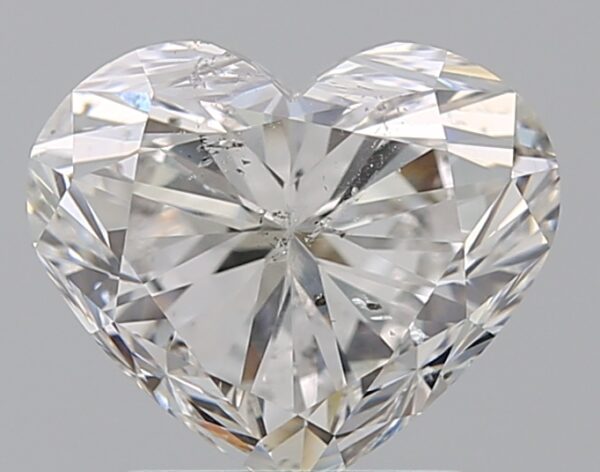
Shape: heart
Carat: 2
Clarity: SI2
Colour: F
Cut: VG
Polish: EX
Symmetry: EX
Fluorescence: ST
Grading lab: GIA
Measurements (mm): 7.22 x 8.53 x 5.26